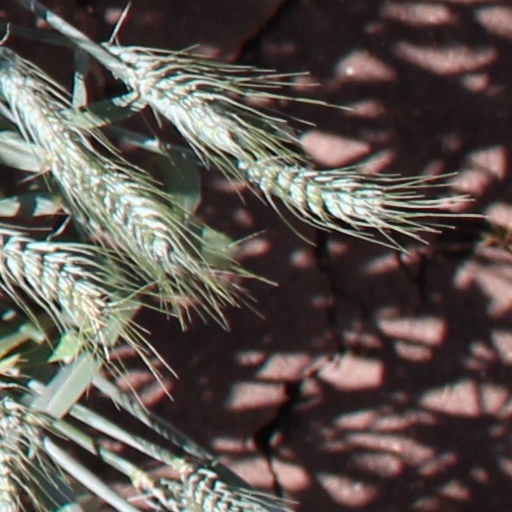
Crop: wheat